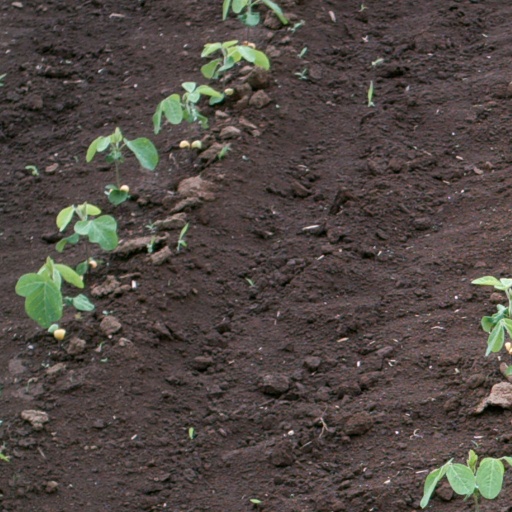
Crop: soybean